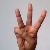
The image shows a hand gesture representing the letter 'W' in Indian Sign Language.